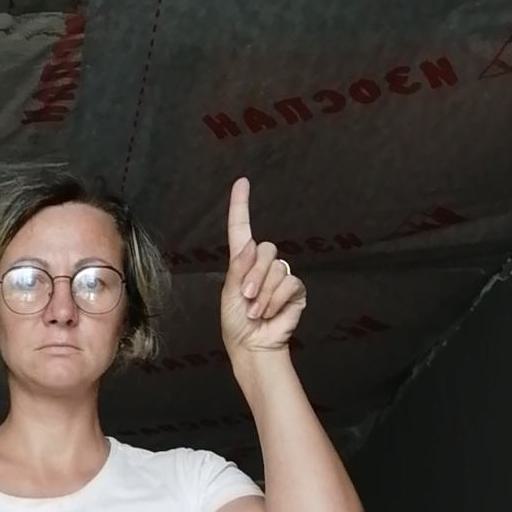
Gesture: one